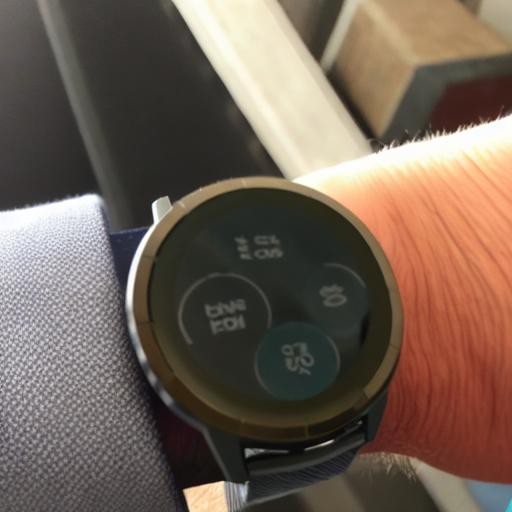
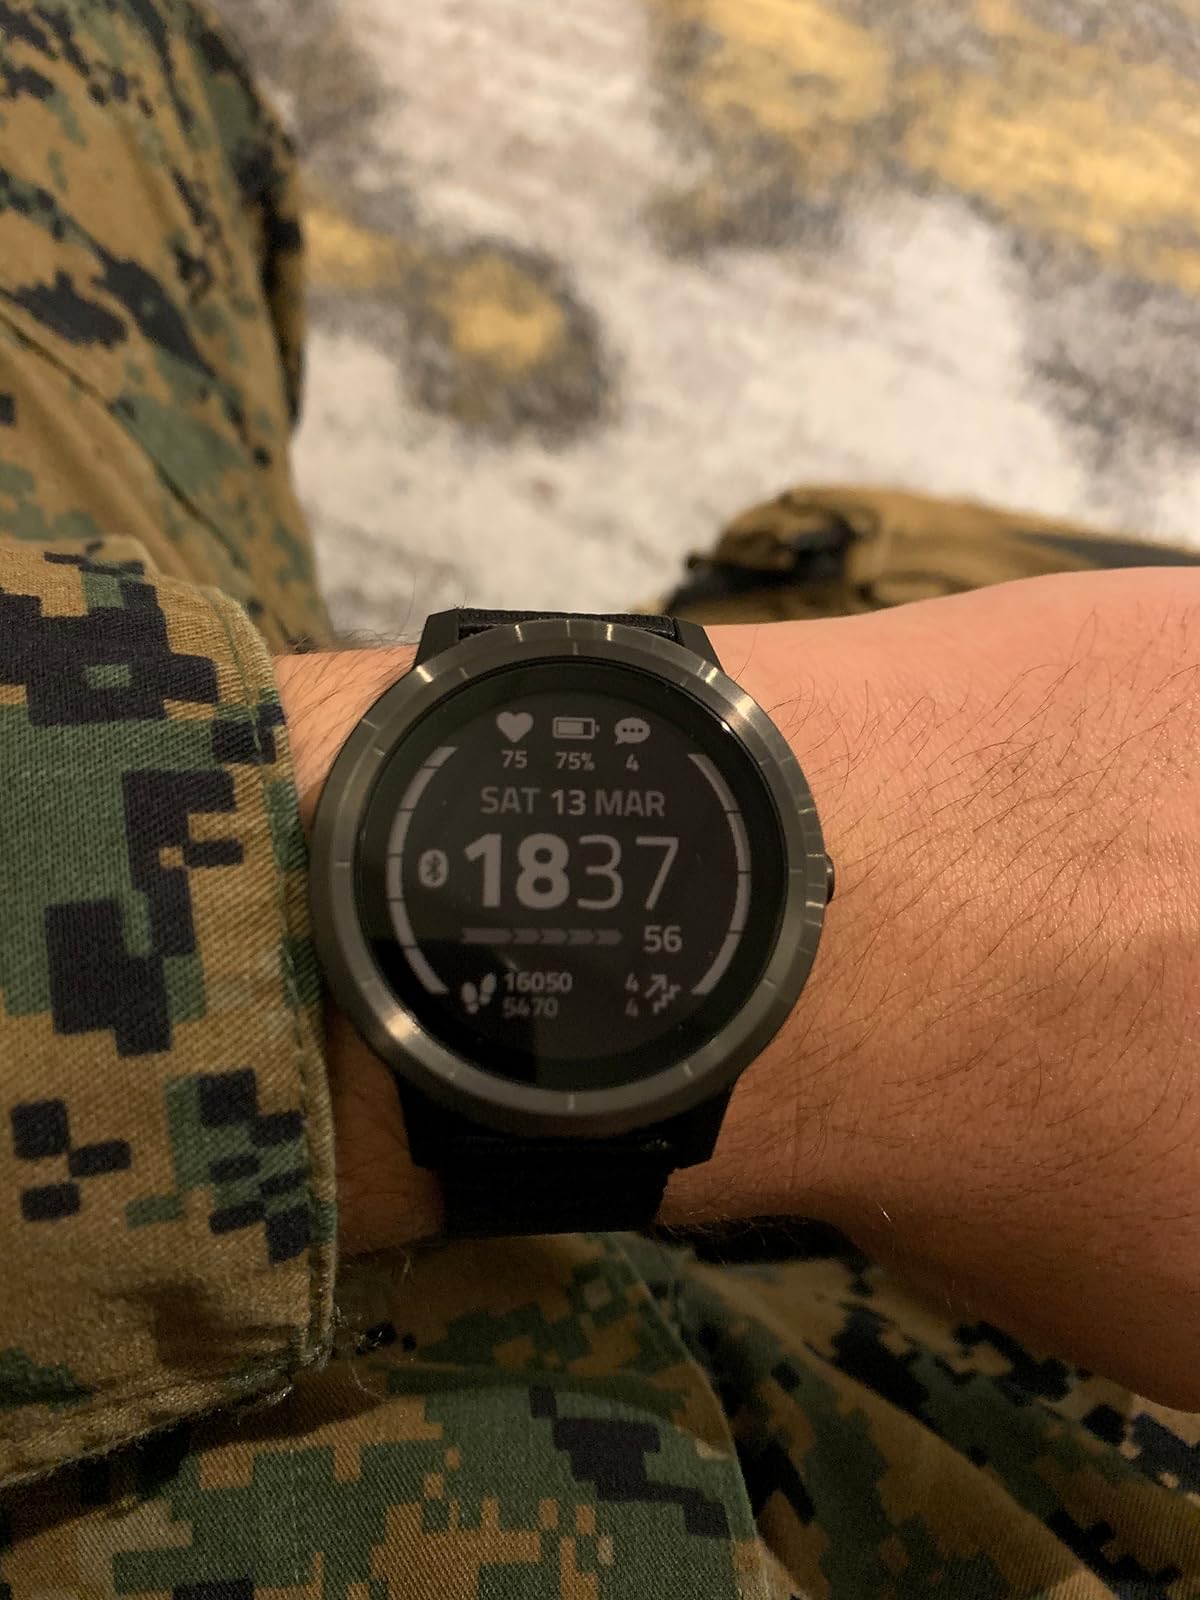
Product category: smartwatch
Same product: no